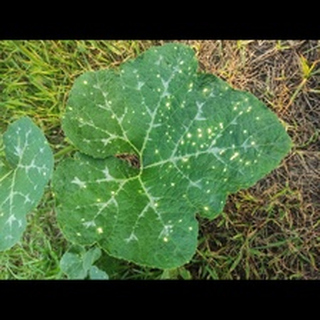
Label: pumpkin_bacterial_leaf_spot